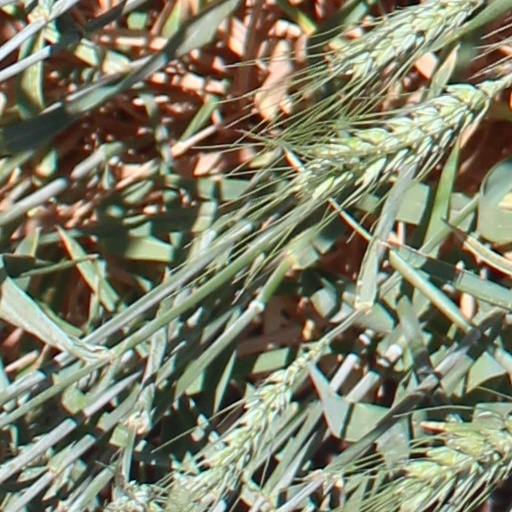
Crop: wheat